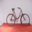
Label: bicycle